Adult neurogenesis in songbirds

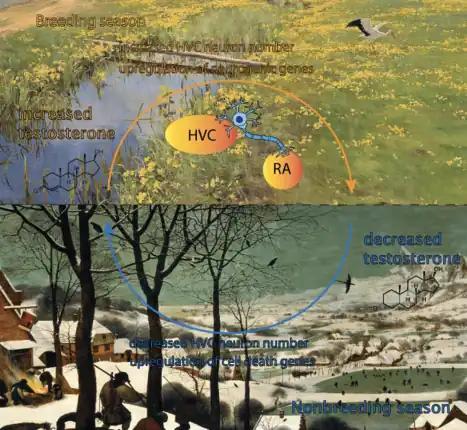
Schematic of seasonal fluctuations of testosterone levels in the HVC and how they modulates survival of newborn RA projecting HVC neurons.(Adapted from Brenowitz and Larson, 2015)

Songbird species vary in their way of learning and modifying their songs. There are two types of learners: sensitive period learners (or "closed" learners) and open-ended learners (or "open" learners). The former, like chaffinches or zebra finches, learn their songs from a tutor during a time period in early life and show little modifications to it later in life, whilst the latter, like canaries, change their song each breeding season. Although there is adult neurogenesis throughout the lifespan of both types of learners, the amount of HVC neuron turnover is substantially higher in the "open" learners, reflecting the higher plasticity of their song.